Liostenogaster vechti

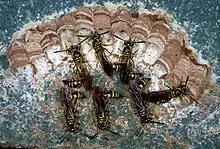
Paper nest of a"L. vechti" colony. Peninsular Malaysia

Nests are also built to take advantage of camouflage and concealment techniques to avoid predation. Old nests that are no longer used are not completely torn down or abandoned but combined with other functioning nests to form a pattern that often contributes to predator confusion.